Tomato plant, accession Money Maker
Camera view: tilt-top (135 deg); turntable rotation: 30 degrees
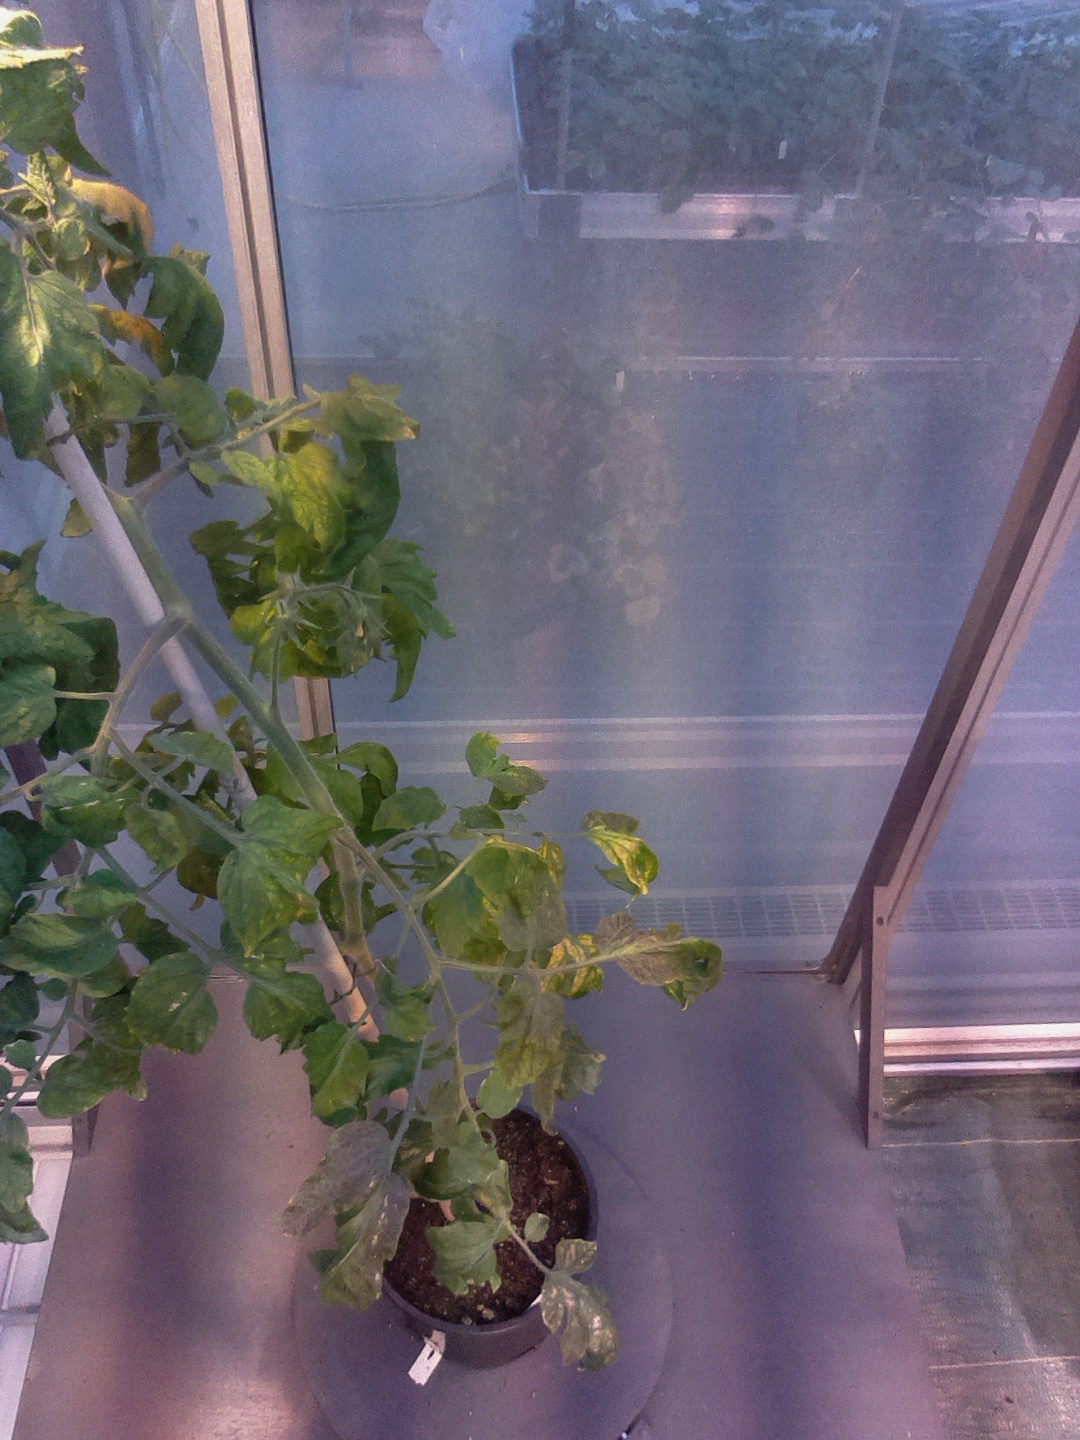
BBCH growth stage 71: 10%-20% of final fruit size